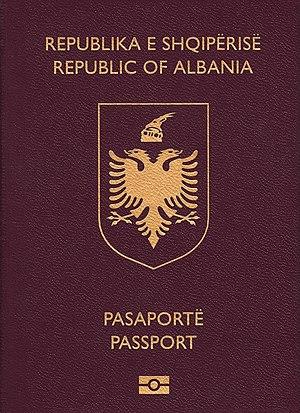
Un passeport est un document de circulation délivré par le gouvernement d'un État à ses citoyens, pièce d'identité permettant à son porteur de voyager à l'étranger. Toute personne sollicitant l'entrée dans un pays autre que le sien, comme touriste, étudiant ou travailleur, doit remplir certaines formalités et solliciter une autorisation. Pour franchir une frontière le passeport est généralement requis, pouvant être couplé à un visa.
Les passeports dont le nom est indiqué en italique sont émis par des États non reconnus internationalement.
Le passeport albanais est un document de voyage international délivré aux ressortissants albanais, et qui peut aussi servir de preuve de la citoyenneté albanaise.